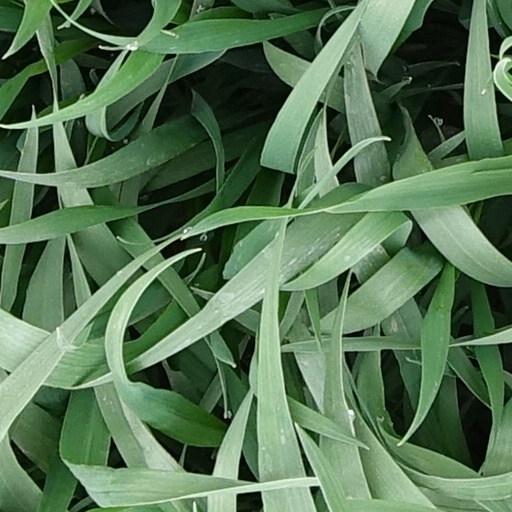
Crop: wheat